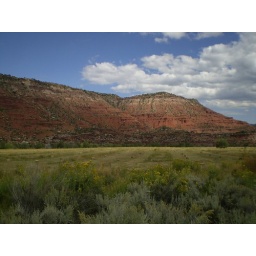
reminds me of home, hay in the field and mountains in the background